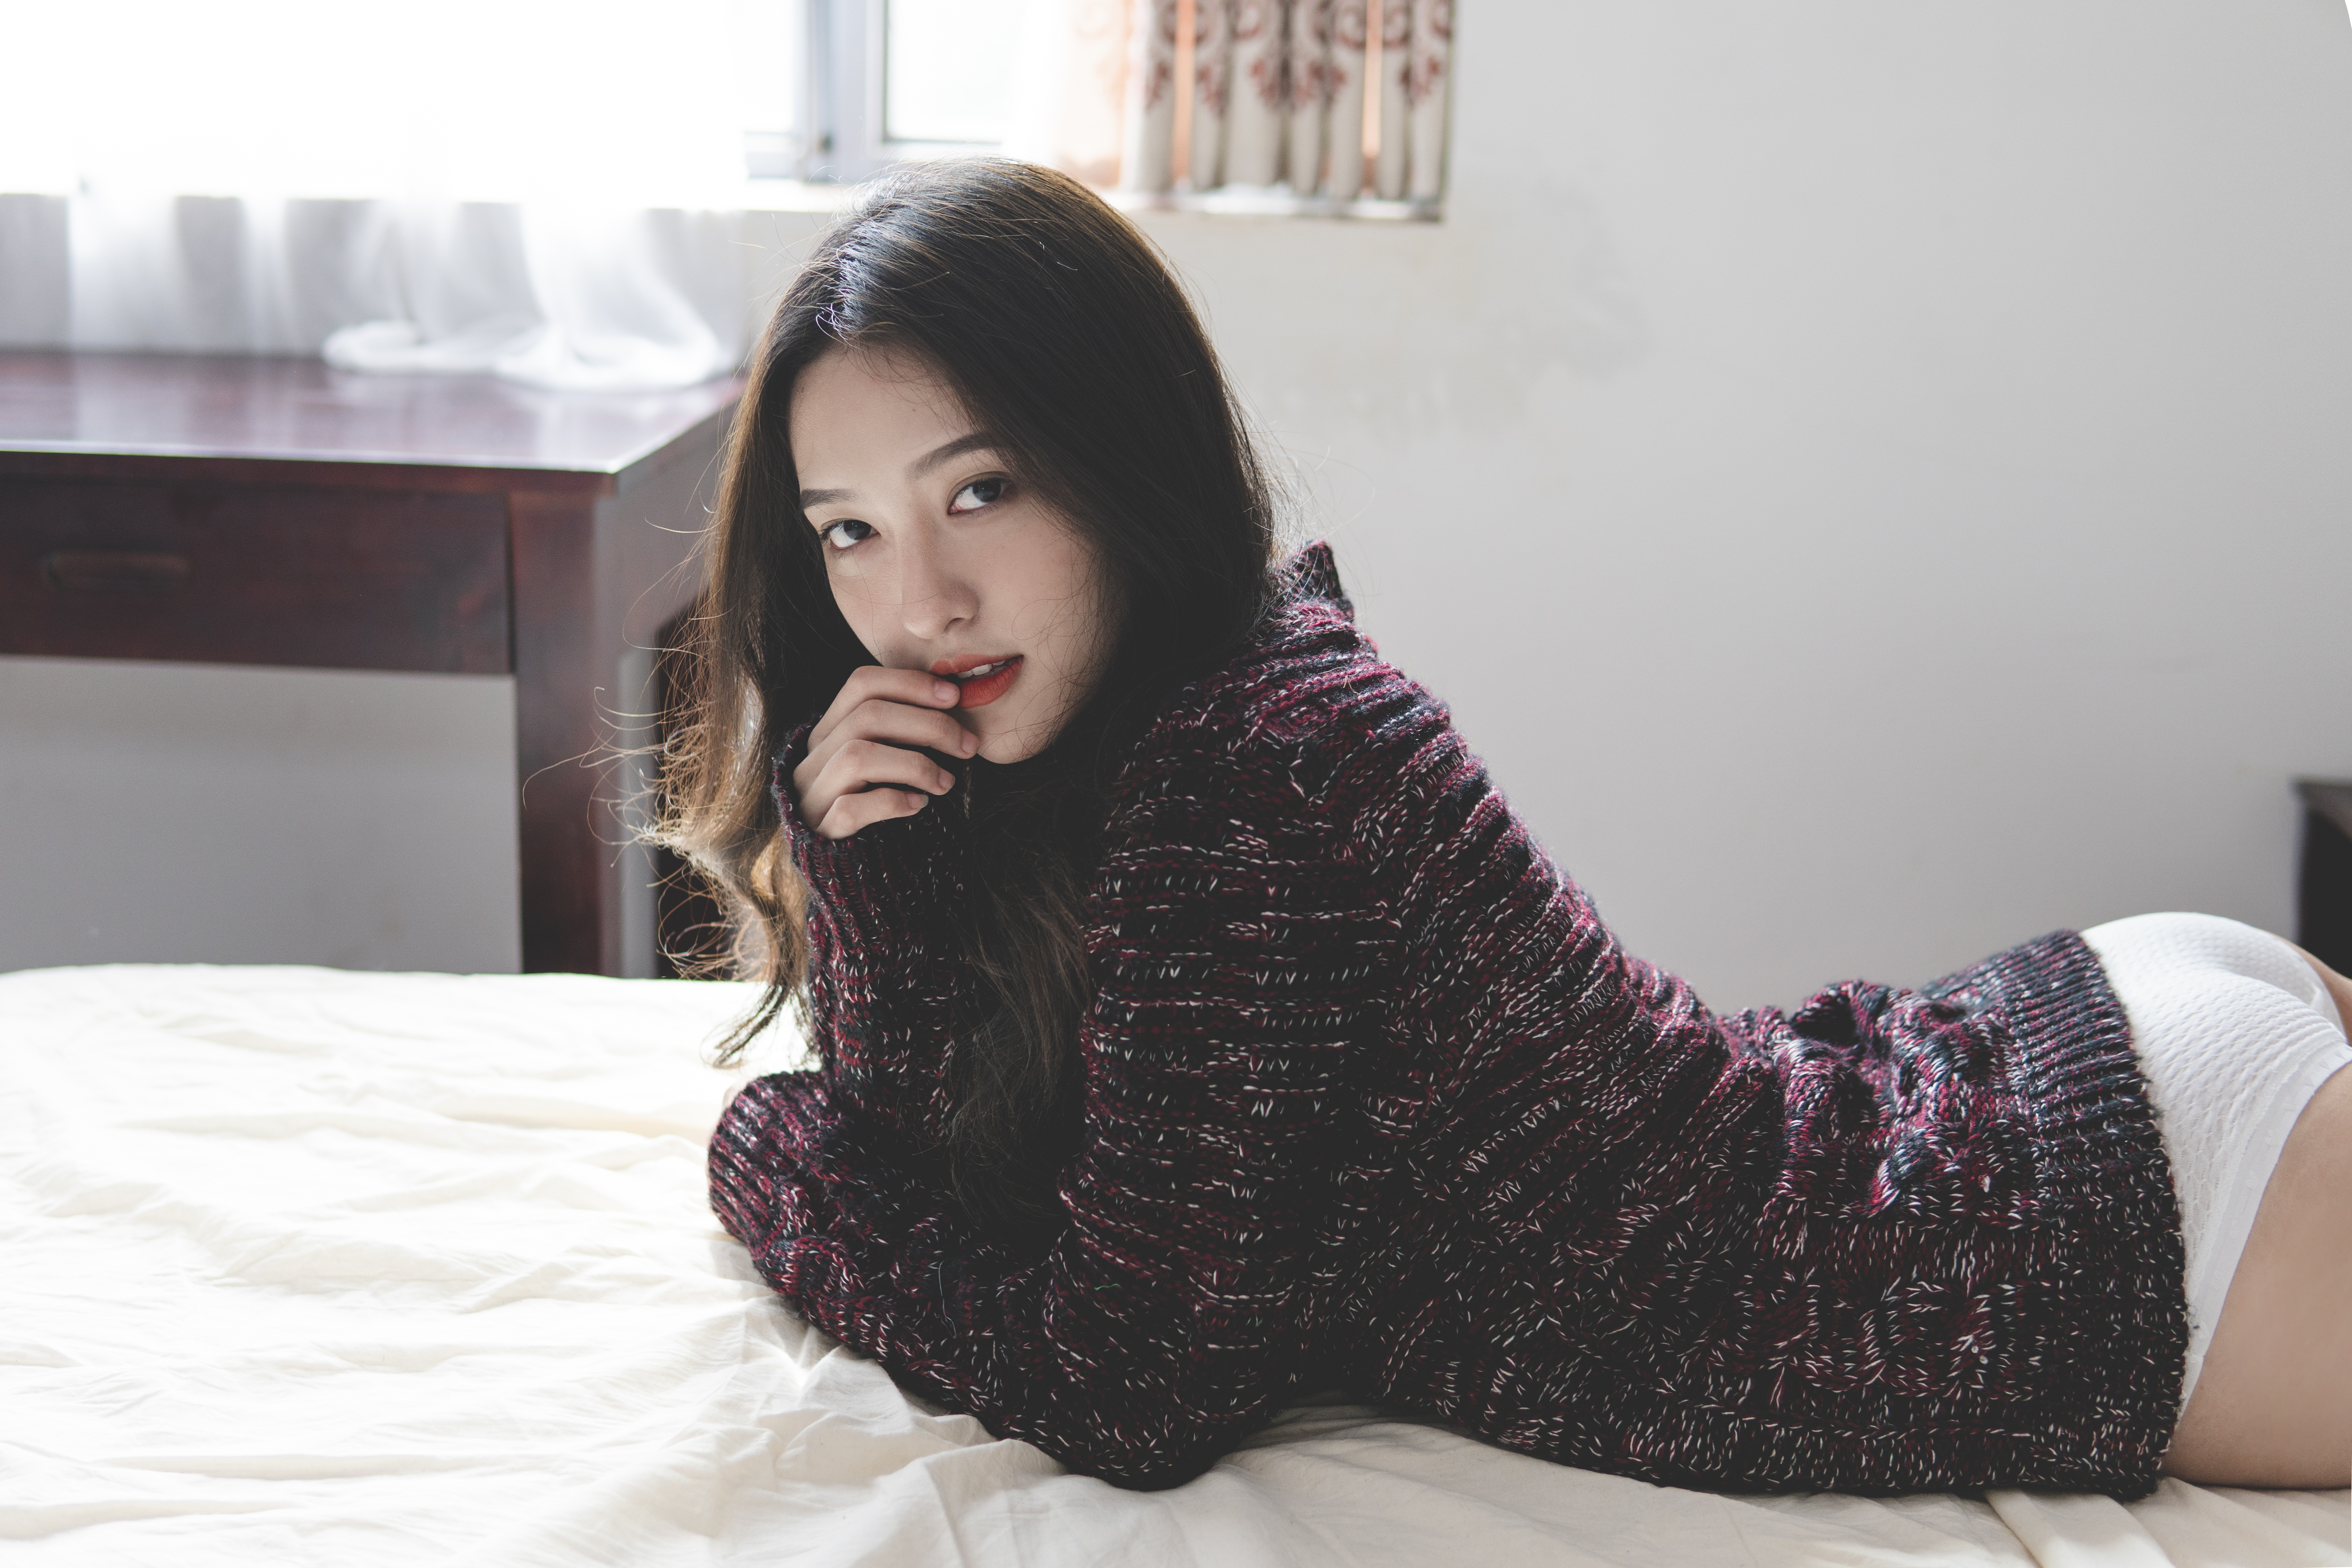
asian, girl, woman, wallpaper, sexy, models, photography, emotions, people, clothing, beauty, sweetness, portrait, wool, skin, lip, purple, knitting, neck, leg, sitting, arm, shoulder, joint, long hair, textile, black hair, outerwear, sleeve, model, fashion accessory, thigh, brown hair, trunk, waist